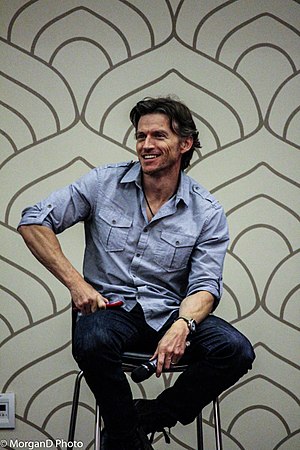
Gideon Emery
Gideon Emery ved Howlercon i 2017.
Gideon Emery er en britisk skuespiller, sanger og stemmelægger.